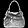
Label: Bag